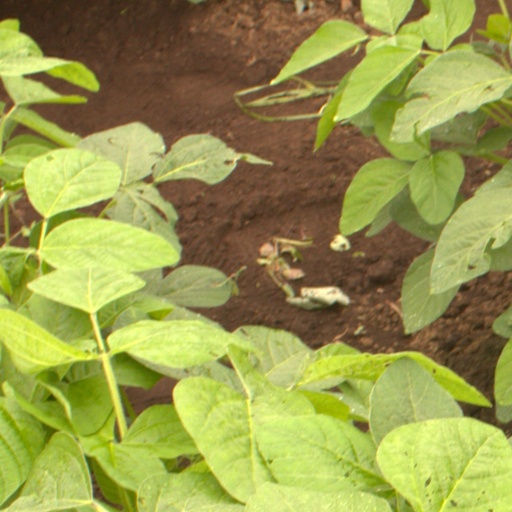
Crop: soybean